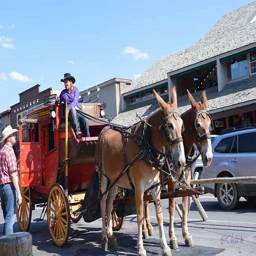
A man driving a red old fashioned carriage next to a busy street.
It's a good thing this stagecoach isn't going very far with only two mules to pull it.
Two donkeys pulling a chariot with a man on top of it
The carriage and horses are with two men outside.
A stagecoach with two horses in front of it on a street, and a man with a cowboy hat standing on the side.